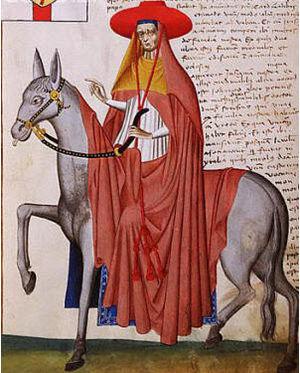
Antonio Cerdà i Lloscos, dit le cardinal de Messine et le cardinal de Lérida et mort le 12 septembre 1459 à Rome est un cardinal espagnol du XVᵉ siècle. Il est membre de l'ordre des trinitaires.